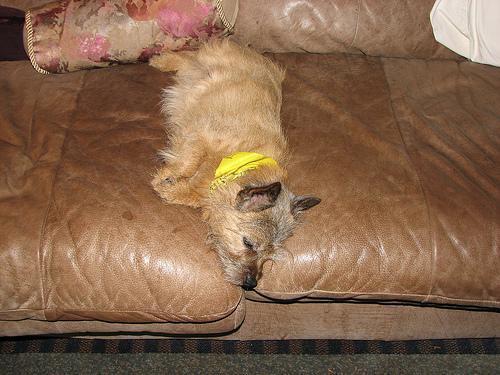
Norwich_terrier